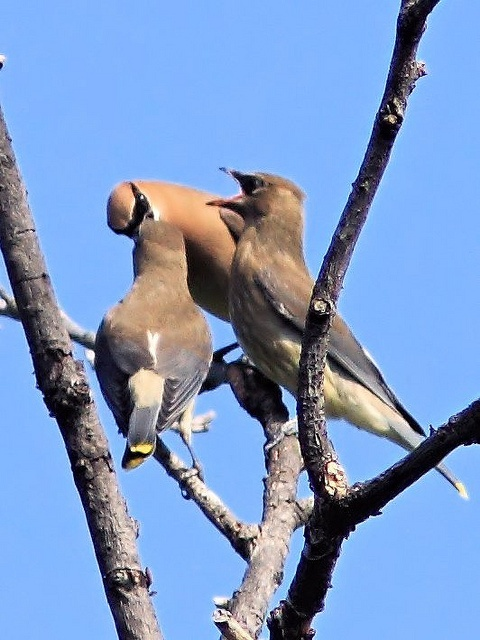
Three birds stand together on the branches of a tree.
A group of birds perched on top of it.
A mother bird sit atop a tree and feeds her two babies
Three grey birds in a tree with blue backdrop.
Three birds are sitting on the branches of a tree.